Olona Valley

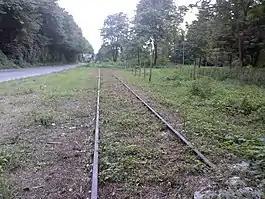
The Valmorea railway track near Solbiate Olona.

The , a locally protected area, extends east of the Valle Olona to the Tradate pine forest. Covering about 1,400 hectares, it spans Cislago, Marnate, Gorla Minore in Province of Varese, and Rescaldina in Province of Milan. Its woodlands host three streams: the Fontanile di Tradate, (or Bozzentino), and , with the latter maintaining steady flow even in dry periods.